2023 Mid-Season Invitational

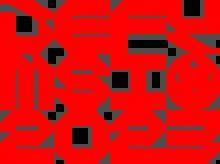

The 2023 Mid-Season Invitational was the eighth Mid-Season Invitational (MSI), a Riot Games-organised tournament for "League of Legends", a multiplayer online battle arena video game. The tournament was the culmination of the 2023 Spring Split and the first interregional competition of Season 13.